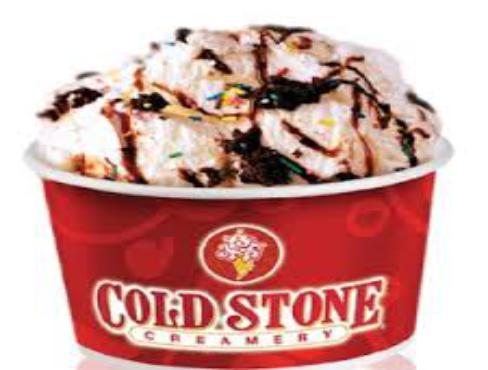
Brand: Cold Stone Creamery
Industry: Food